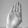
ASL letter: B